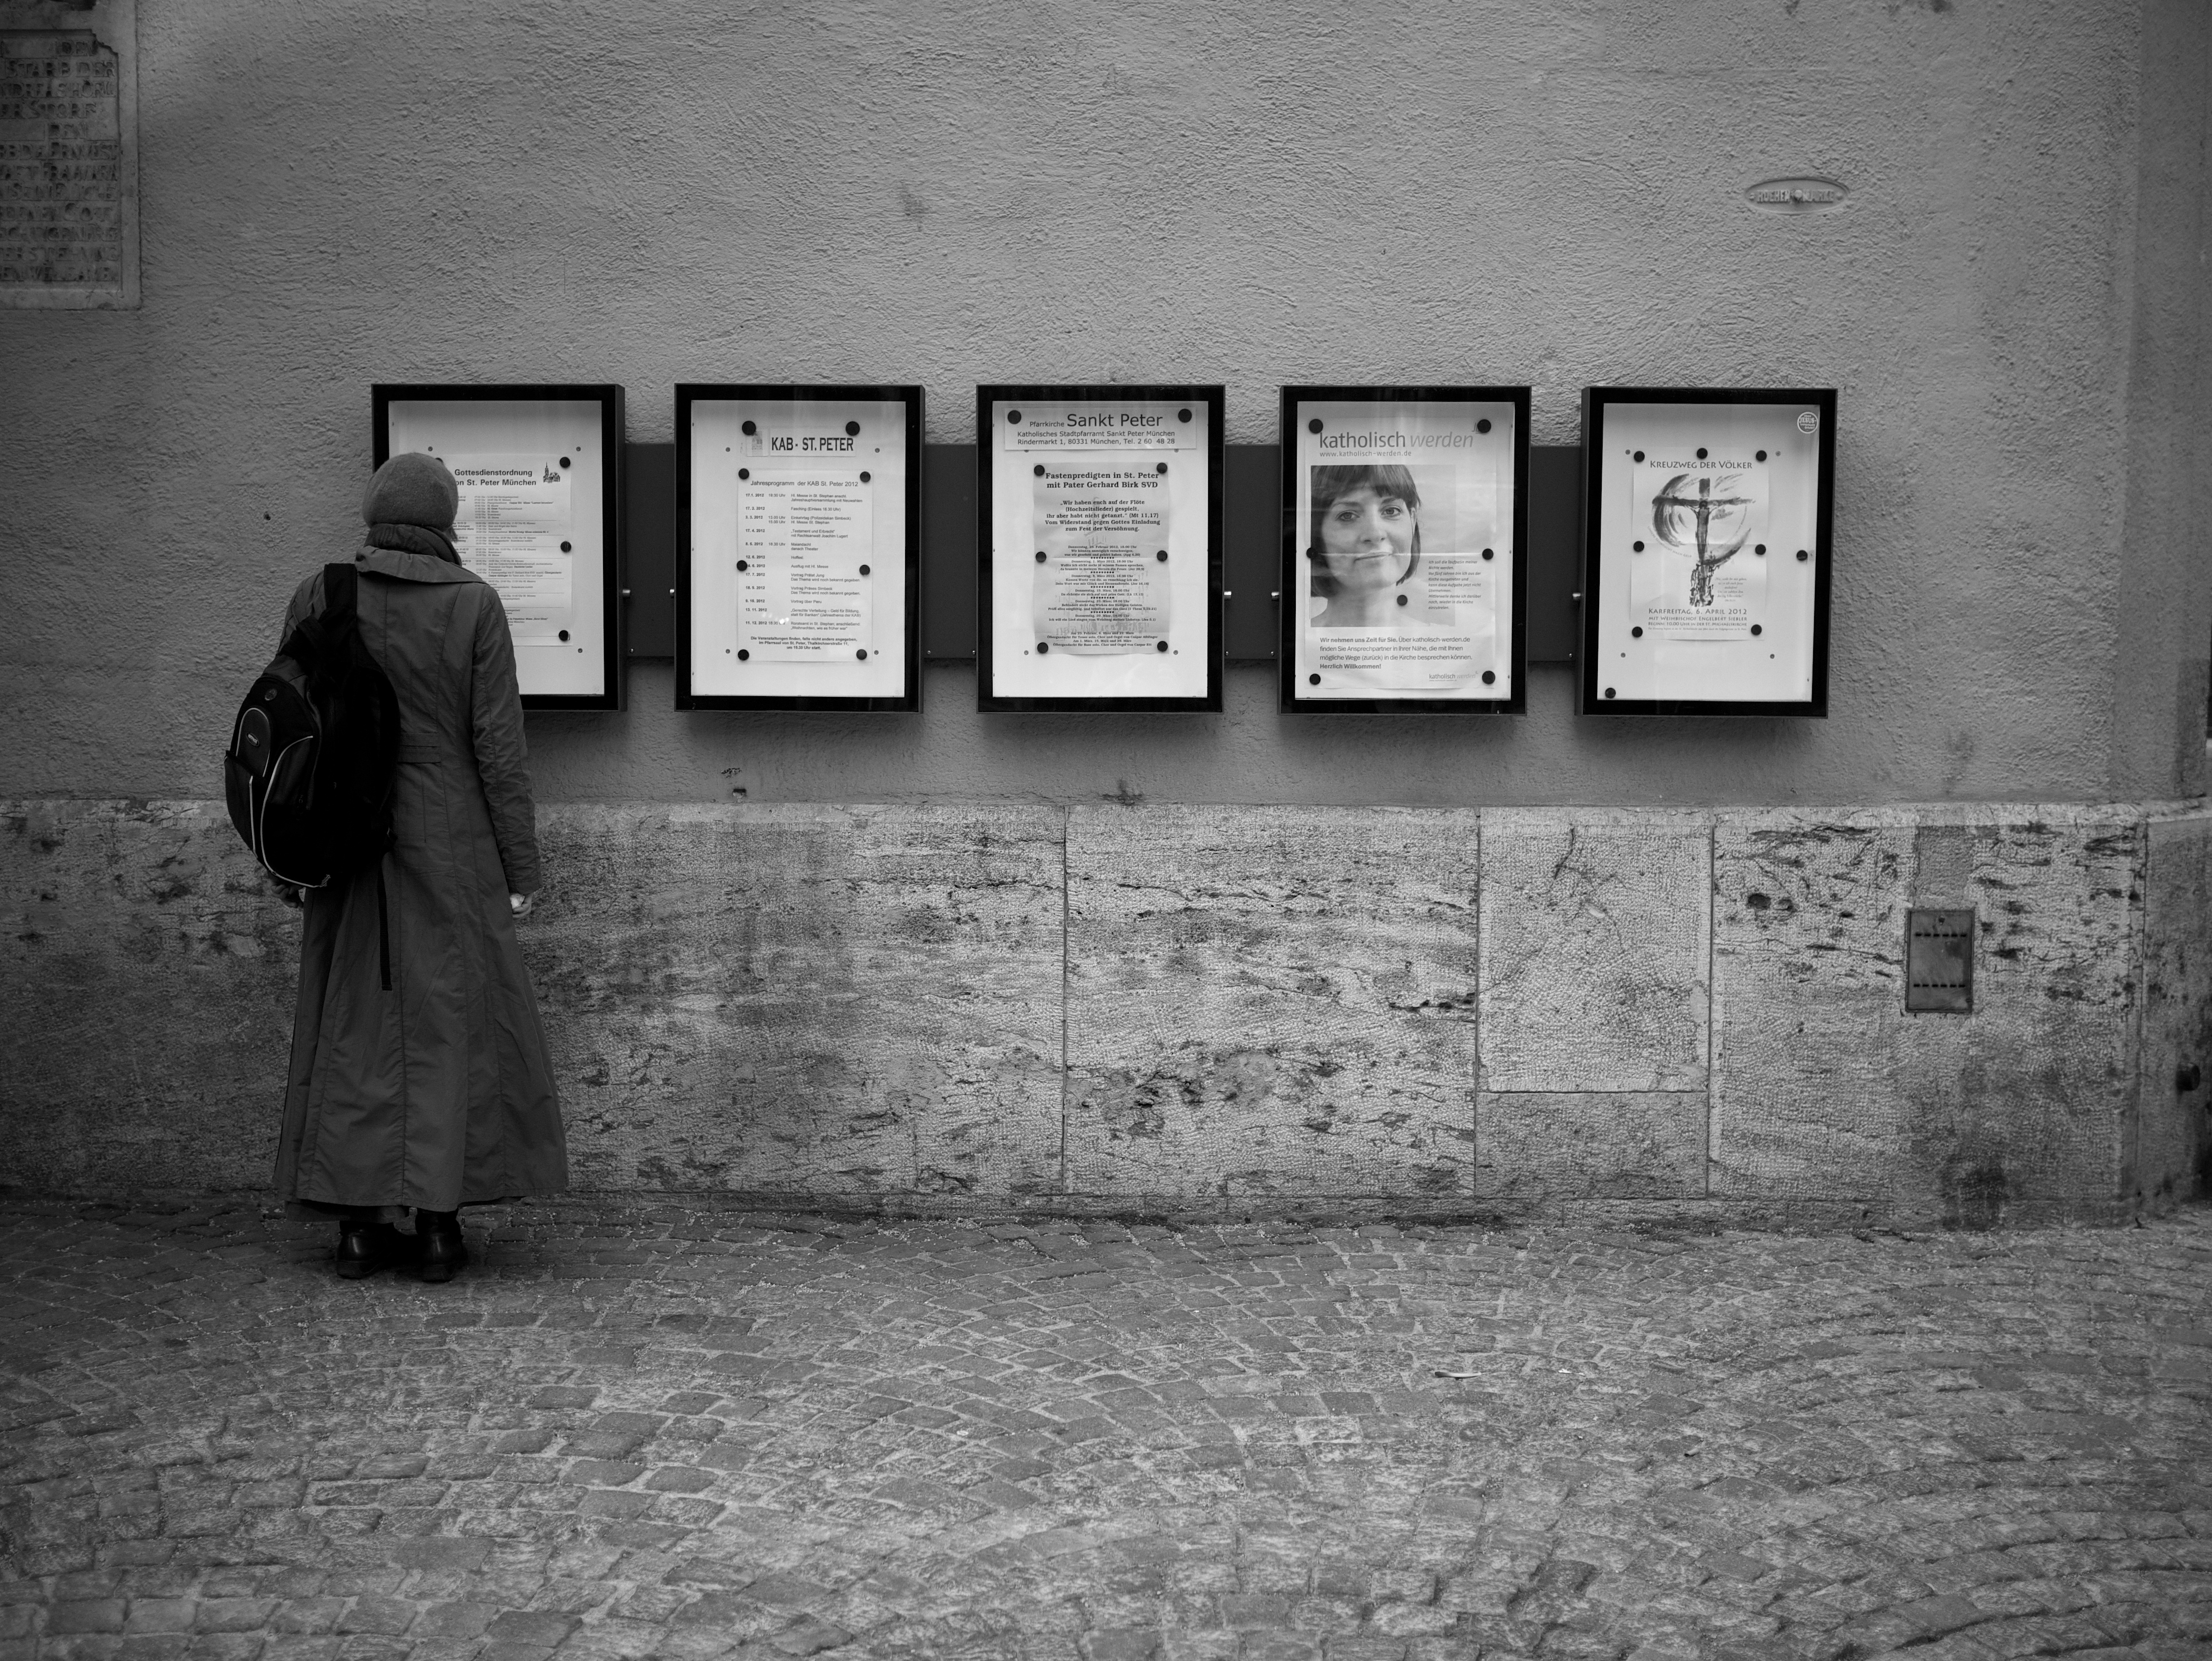
light, black and white, road, white, street, photography, wall, ebook, color, training, darkness, black, monochrome, streetphotography, flickr, thomas, video, olympus, photograph, snapshot, omd, image, fuji, shape, leica, monochrom, leuthard, hcb, thomasleuthard, monochrome photography, film noir